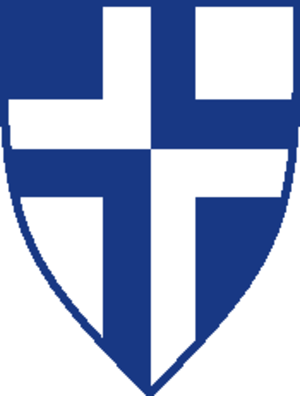
Zaprešić est une ville et une municipalité située dans le comitat de Zagreb, en Croatie. Au recensement de 2001, la municipalité comptait 23 125 habitants, dont 95,16 % de Croates et la ville seule comptait 17 538 habitants.